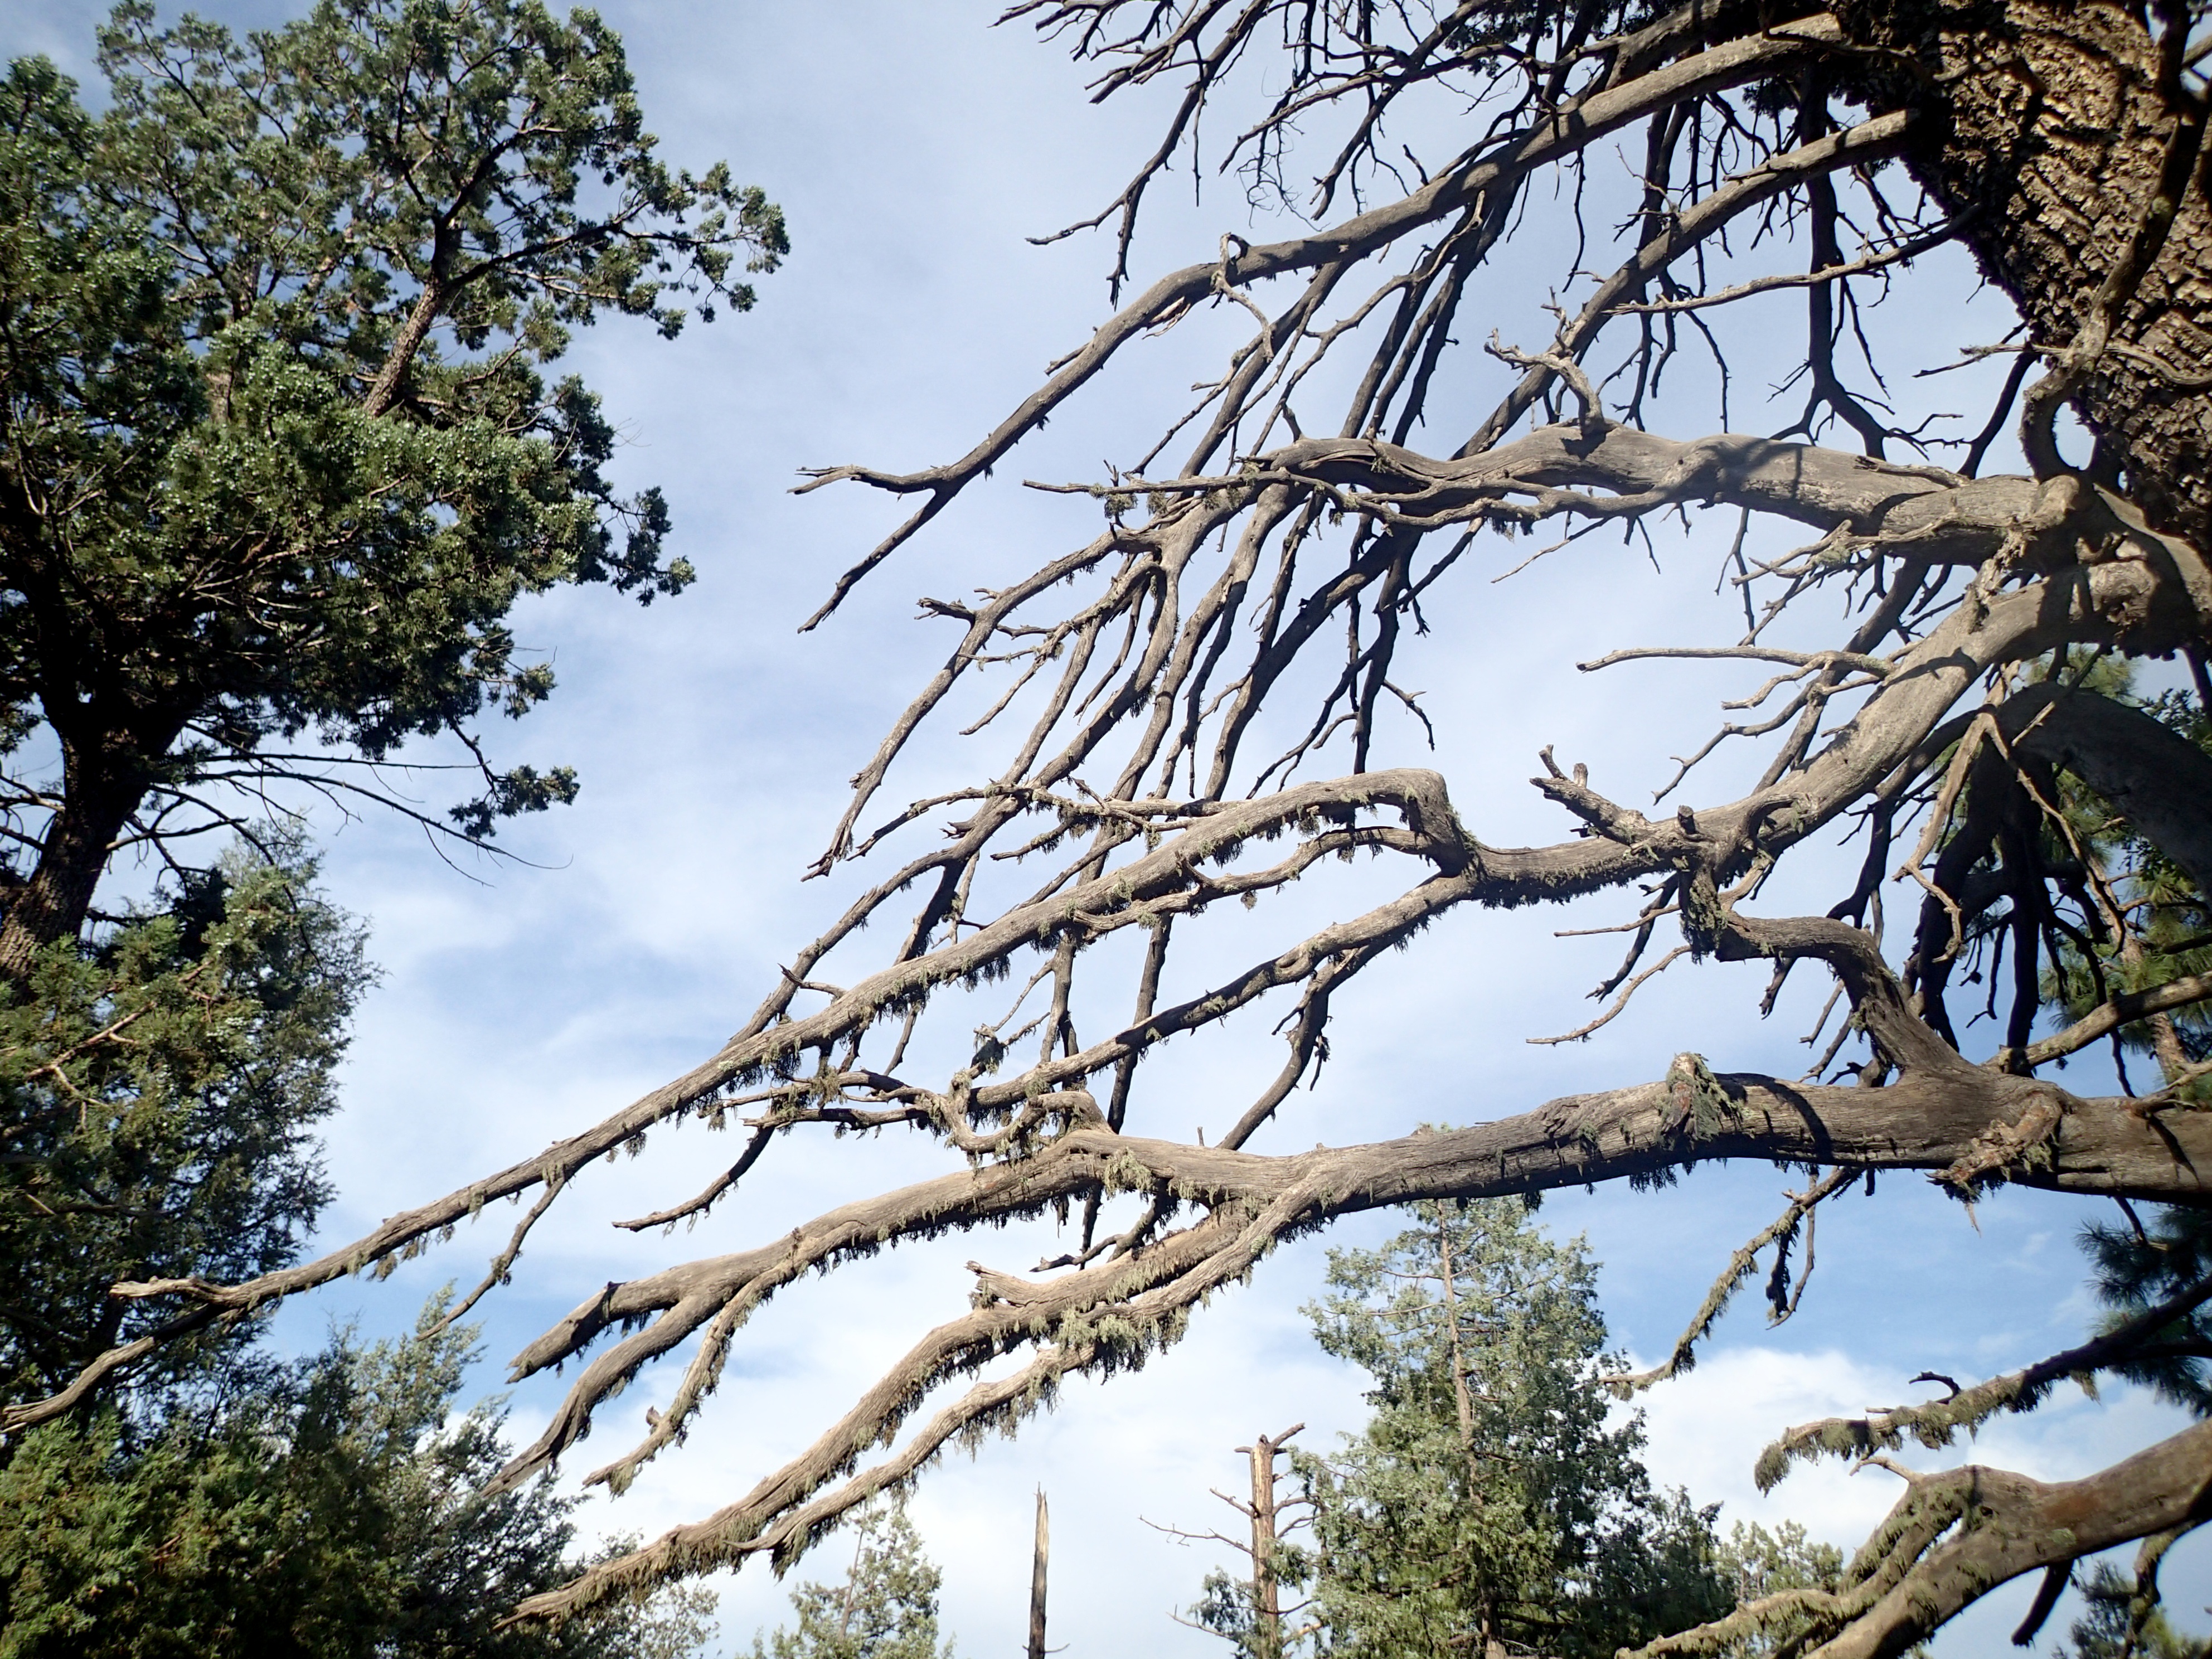
tree, nature, forest, branch, winter, plant, leaf, flower, flora, spruce, woodland, woody plant